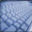
Label: keyboard